Dajue Temple

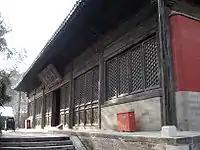
The Mahavira hall of Dajue Temple

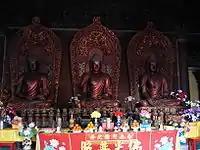
Three statues in the Mahavira hall (Amitabha, Sakyamuni, Buddha of Medicine)

The Amitabha hall contains a large statue of Guanyin which is flanked by two Bodhisattva statues. Behind the statues, facing the back entrance, there is a Qing-era flying statue.